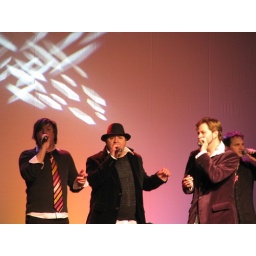
ball in the house